Huntington Bank Stadium

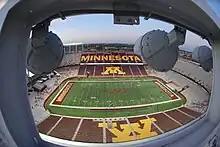
Visitor side from the main light bank on top of the press gallery

The stadium is a horseshoe-style stadium which organizers said would have a "traditional collegiate look and feel". On December 7, 2006, the university announced that the stadium's field would be laid out in an unorthodox east–west configuration, with the open west end of the stadium facing campus. This layout, similar to that of Memorial Stadium, provides a view of downtown Minneapolis.